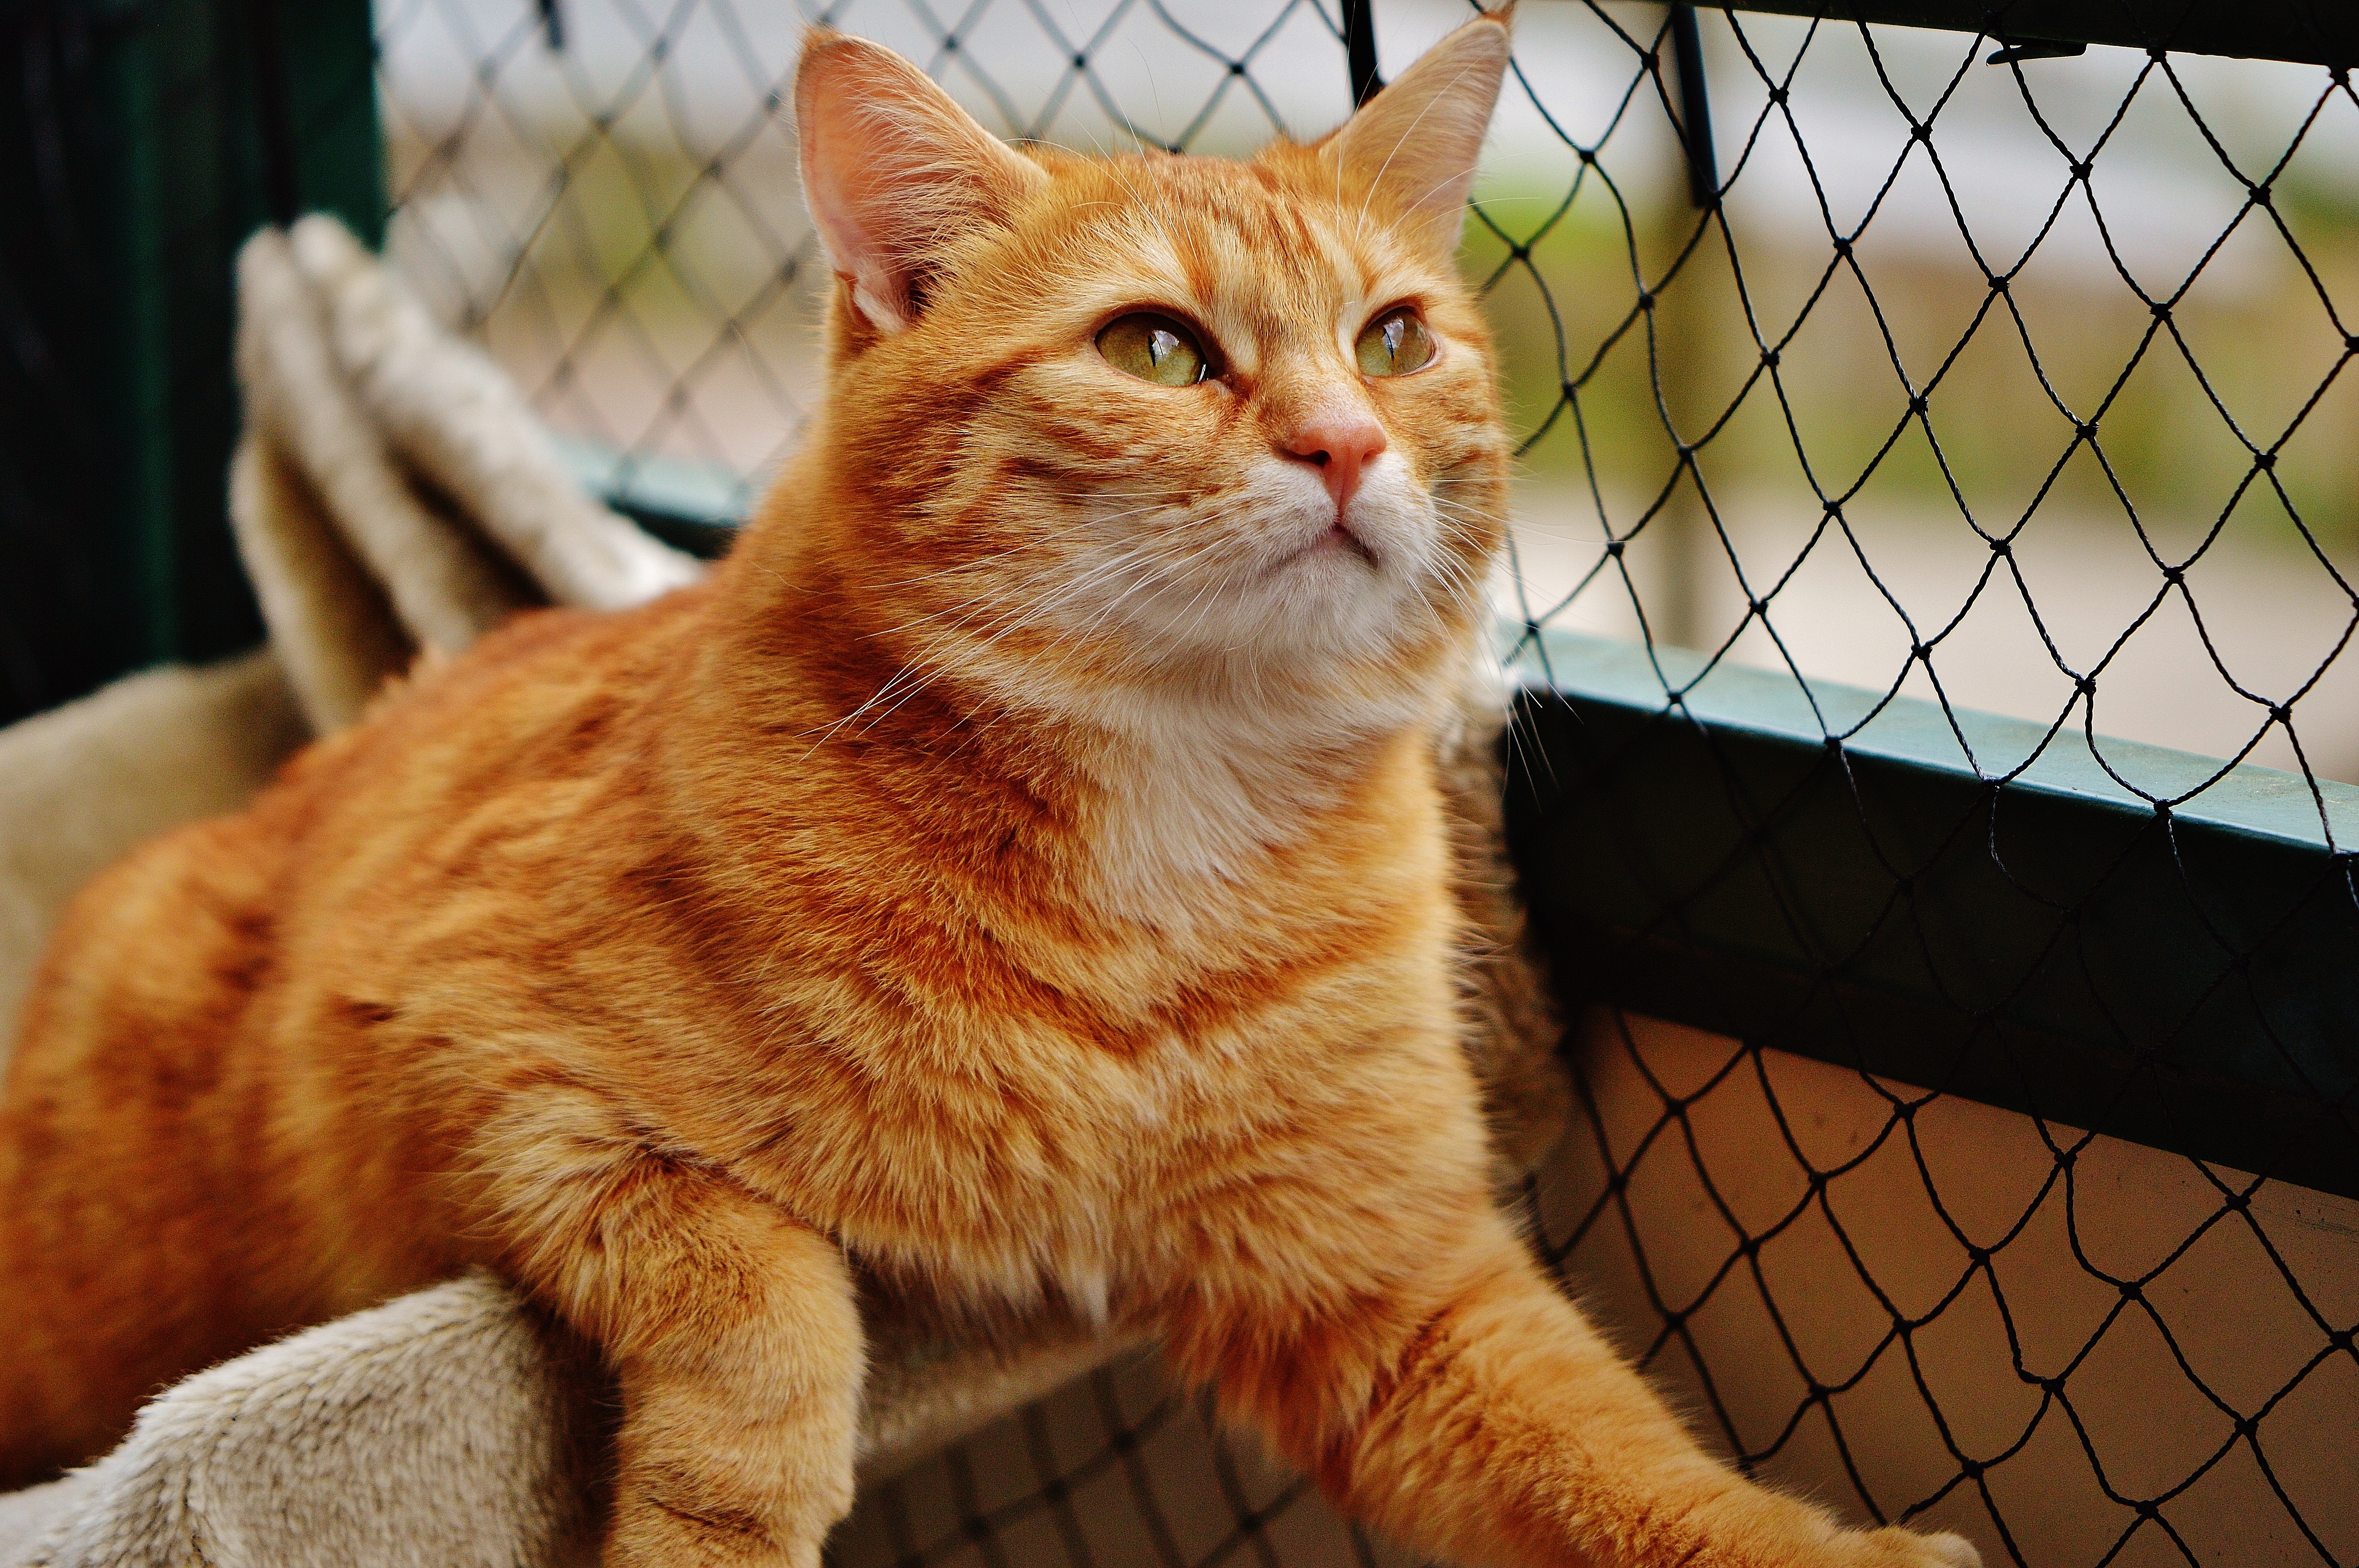
view, animal, cute, pet, portrait, red, cat, mammal, close, fauna, face, nose, eyes, whiskers, adidas, head, vertebrate, mieze, domestic cat, wildlife photography, dear, animal portrait, mackerel, cat face, cat portrait, tabby cat, european shorthair, small to medium sized cats, cat like mammal, domestic short haired cat, pixie bob